William Henry Pennington

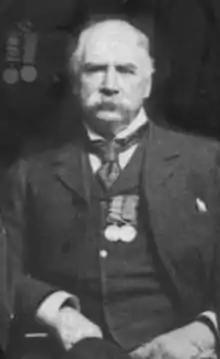
William Henry Pennington in 1890

William Henry Pennington, also known as W. H. Pennington (26 January 1833 – 1 May 1923) was a soldier in the British Army who during the Crimean War took part in the famous Charge of the Light Brigade in 1854. On leaving the Army he became a Shakespearean actor and in 1870 was the lessee and manager of Sadler's Wells Theatre. After a performance in "Hamlet" he became known as 'Gladstone's Favourite Tragedian'.